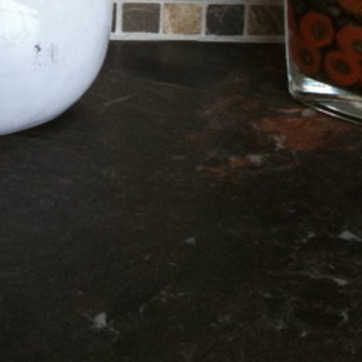
Material: polishedstone